Gryllus assimilis

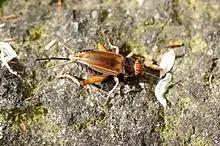
"Gryllus assimilis" female – the black hair-like structure visible at the posterior end is her ovipositor.

"Gryllus assimilis" occurs in the West Indies, southern United States, Mexico and parts of South America (Ecuador, Peru, Bolivia, Paraguay and North of Argentina). In the United States, it is limited to Florida and southern Texas. Its typical habitat is weedy fields, roadside verges, lawns and rough pasture.